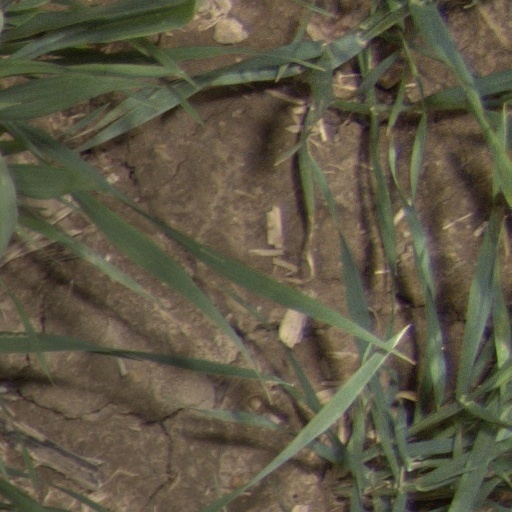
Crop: wheat